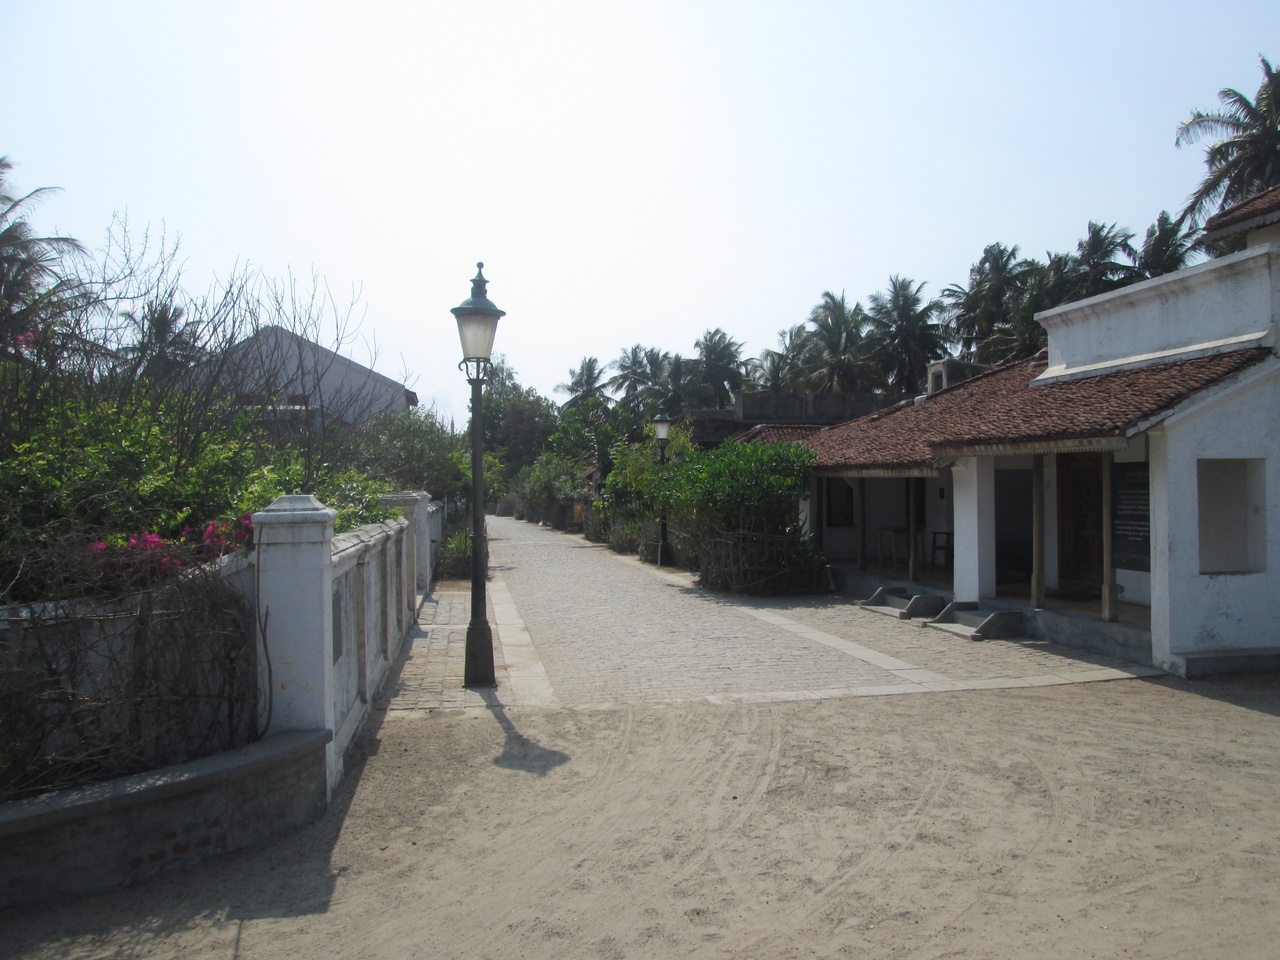
Restored Goldsmith Street in Tranquebar